Welbeck Academy

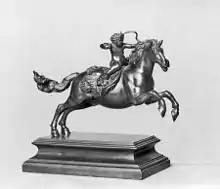
One of Francesco Fanelli's popular equestrian small bronzes

A scientific interest was optics. The group involved in these studies included Charles Cavendish (William's brother), Thomas Hobbes, Robert Payne and Walter Warner. This core "academy" group was disrupted when Newcastle took on responsibility for the Prince of Wales, in 1638. At a later point John Pell was in Newcastle's service.